Jack C. Stultz

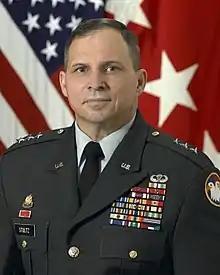
Lieutenant General Jack C. Stultz, Jr. Commander, United States Army Reserve

Lieutenant General Jack C. Stultz, Jr. (born June 11, 1952) is a retired United States Army general who served as the commanding general of the United States Army Reserve.